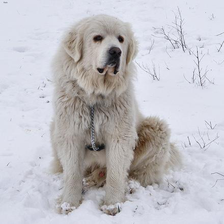
Species: dog
Breed: great pyrenees